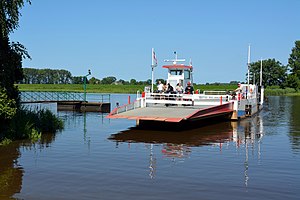
Beidenfleth
Færgen Else krydser floden Stör
Beidenfleth er en by og en kommune i det nordlige Tyskland, beliggende i Amt Wilstermarsch i den sydvestlige del af Kreis Steinburg. Kreis Steinburg ligger i den sydvestlige del af delstaten Slesvig-Holsten.